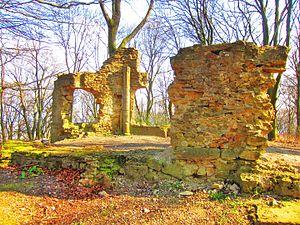
Beuvange ste anne
Le mont Saint-Michel est une colline située dans le nord-est de la France, dans le département de la Moselle, près du village de Beuvange-sous-Saint-Michel. Elle est essentiellement connue pour son ermitage du XIIIᵉ siècle et sa chapelle, aujourd'hui en ruine.
Beuvange-sous-Saint-Michel est un village et une ancienne commune française du département de la Moselle en région Grand Est. Beuvange est une annexe de Volkrange de 1811 à 1969, puis de Thionville depuis cette dernière date.